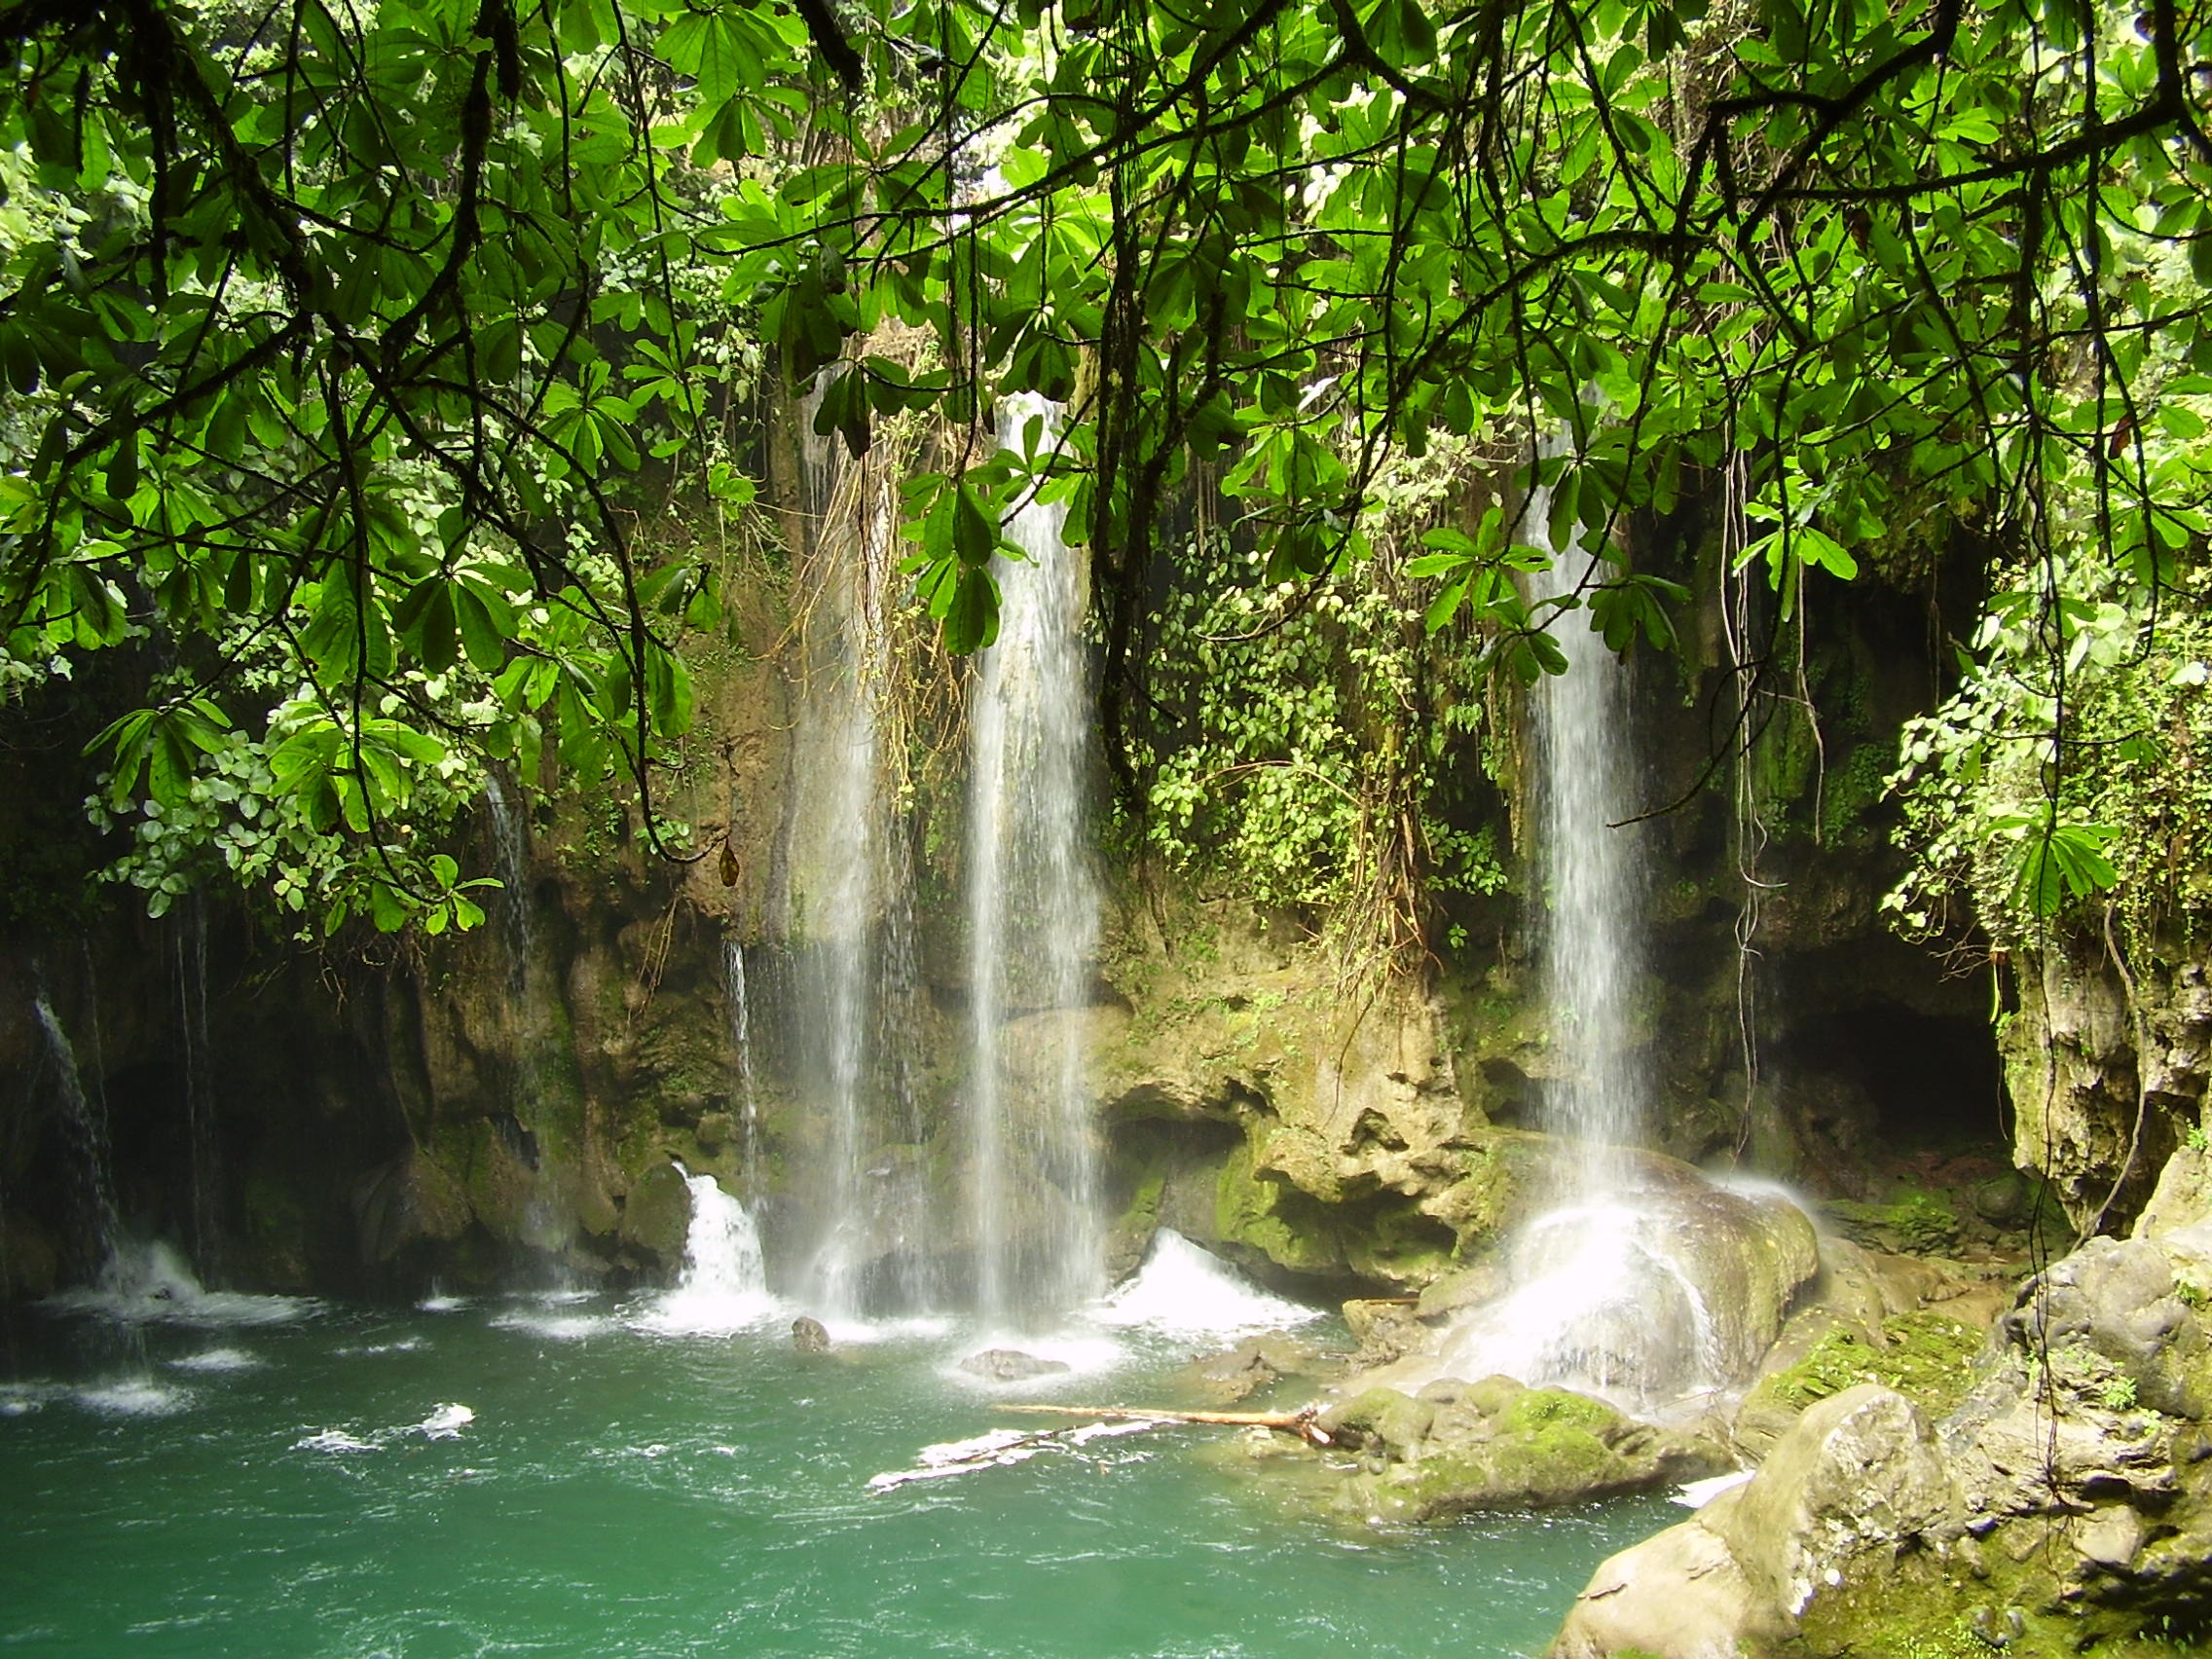
landscape, tree, water, nature, forest, outdoor, waterfall, mountain, fall, wet, river, stream, cascade, jungle, scenic, tropical, natural, scenery, fresh, botany, tourism, body of water, rainforest, wasserfall, woodland, habitat, water feature, watercourse, natural environment